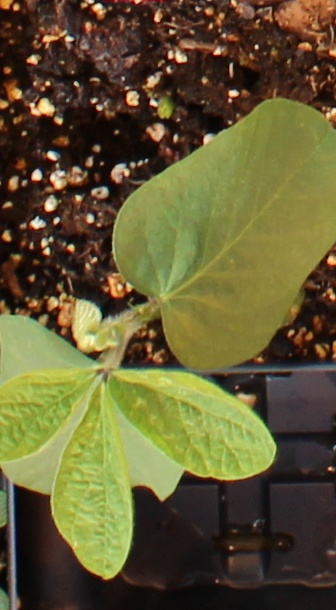
Label: Soybean